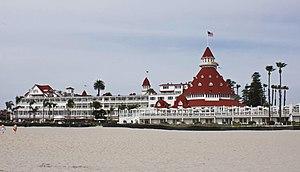
Hôtel del Coronado, Coronado, Californie
Coronado est une ville et station balnéaire du comté de San Diego en Californie. Elle est proche de San Diego et de la baie de San Diego.
Certains l'aiment chaud est un film américain de Billy Wilder sorti en 1959. C'est une comédie romantique qui s'aventure sur le terrain, très peu exploré à l'époque, de l'homosexualité.
Ceci est la liste des lieux historiques inscrits sur le registre national dans le comté de San Diego en Californie.